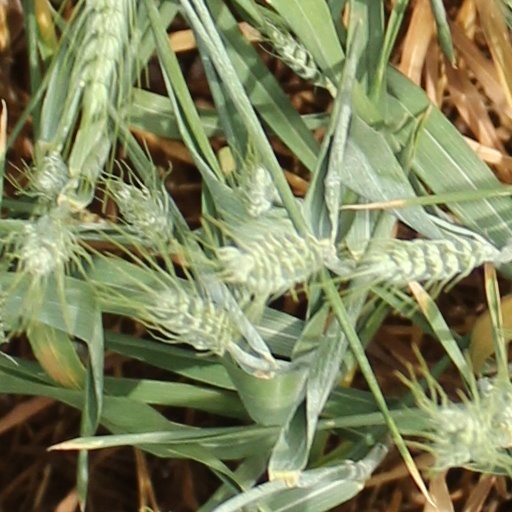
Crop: wheat